Mosquito

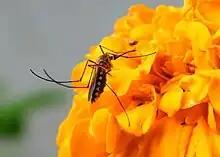
A mosquito visiting a marigold flower for nectar

Females of many blood-feeding species need a blood meal to begin the process of egg development. A sufficiently large blood meal triggers a hormonal cascade that leads to egg development. Upon completion of feeding, the mosquito withdraws her proboscis, and as the gut fills up, the stomach lining secretes a peritrophic membrane that surrounds the blood. This keeps the blood separate from anything else in the stomach. Like many Hemiptera that survive on dilute liquid diets, many adult mosquitoes excrete surplus liquid even when feeding. This permits females to accumulate a full meal of nutrient solids. The blood meal is digested over a period of several days. Once blood is in the stomach, the midgut synthesizes protease enzymes, primarily trypsin assisted by aminopeptidase, that hydrolyze the blood proteins into free amino acids. These are used in the synthesis of vitellogenin, which in turn is made into egg yolk protein.